Emilie de Ravin

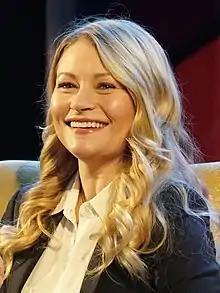
De Ravin in Comic Con Brussels 2022

Emilie de Ravin (born 27 December 1981) is an Australian actress. She first gained recognition for playing Tess Harding on The WB's science fiction television series "Roswell" (2000–2002). She went on to portray Claire Littleton on the ABC drama series "Lost" (2004–2008, 2010), and Belle on the ABC fantasy adventure series "Once Upon a Time" (2011–2018). De Ravin's film credits include "Santa's Slay" (2005), "The Hills Have Eyes" (2006) and "Ball Don't Lie" (2008), "Brick" (2005), "Public Enemies" (2009) and "Remember Me" (2010).